The Land of Gorch

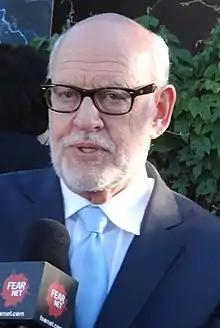
Frank Oz said "The Land of Gorch" was not a good fit for "Saturday Night Live", and was happy to move on to "The Muppet Show" after its conclusion.

Jim Henson said his ideas did not mesh well with those of the writers. He said his creative team did not form a bond with the writing staff, which, in his opinion, embraced a darkly irritating form of comedy.